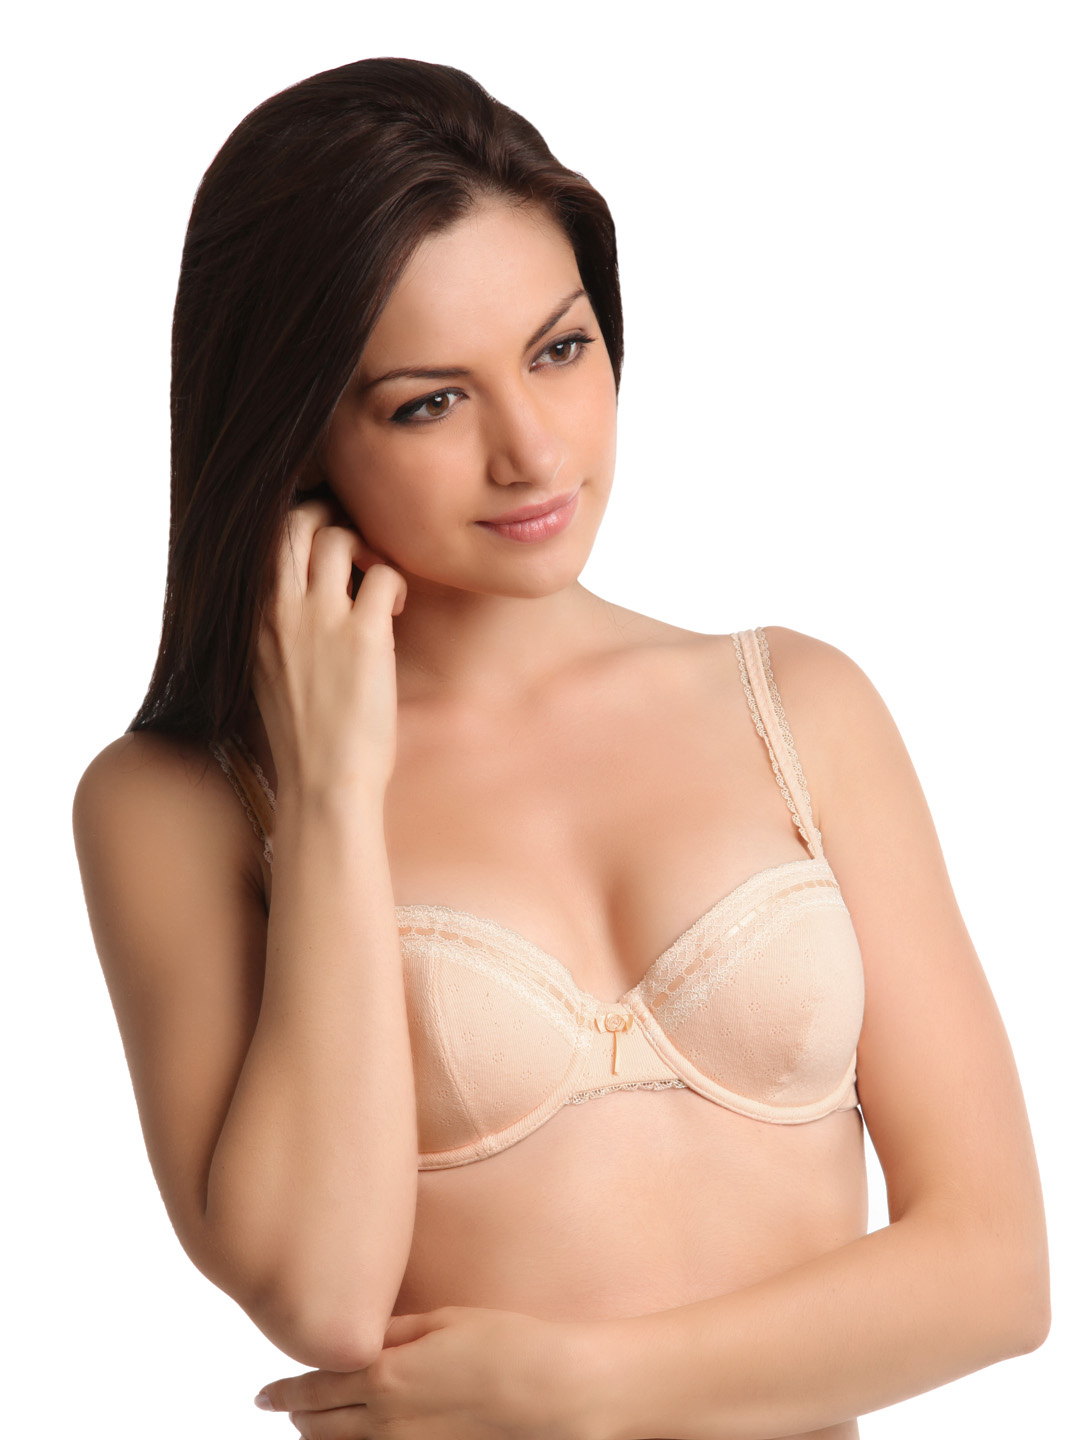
Amante Peach-Coloured Demi-Cup Balconette Bra BCPP01
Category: Apparel / Innerwear / Bra
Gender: Women
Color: Peach
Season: Winter 2015
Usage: Casual